Question: Please indicate a possible affordance area of the surfboard that can be used for carrying
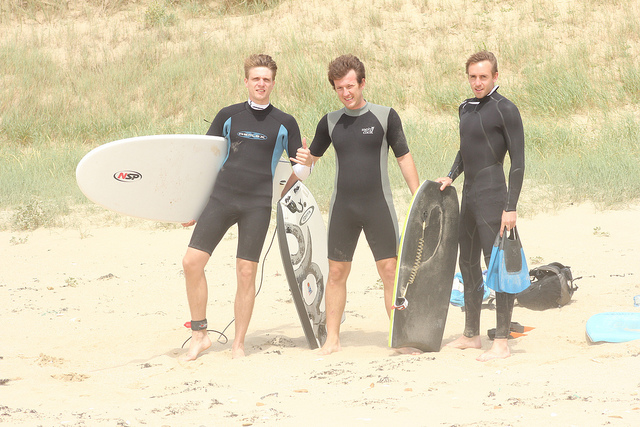
Answer: [274.5, 179.5, 343.5, 343.5]